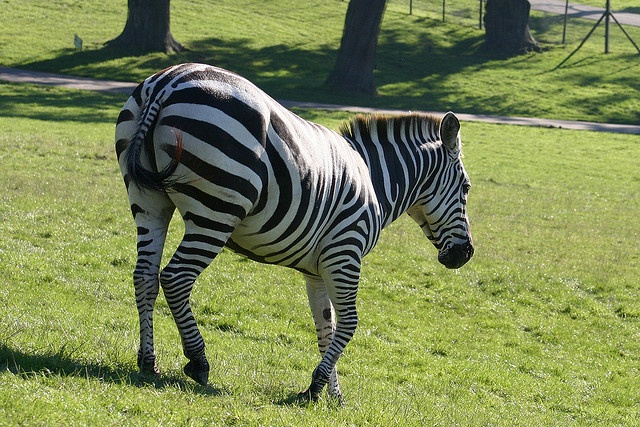
A zebra standing in a lush green field.
A zebra walks through the short grass in an enclosure.
A zebra walking away in a green grassy field.
zebra strolling through the pastures down hill in daylight
A Zebra walking down a grassy hill in a park.